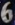
Number: 6